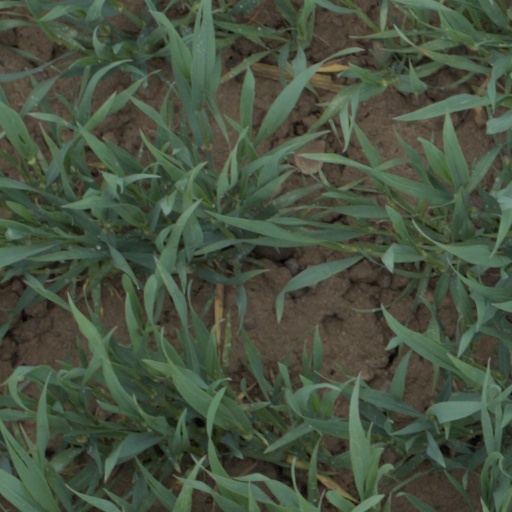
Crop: wheat